Marion Rodewald

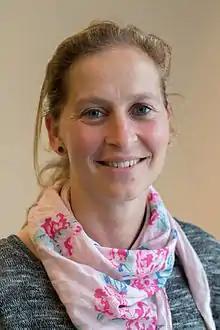
Rodewald in 2014

Marion Rodewald (born 24 December 1976 in Mülheim an der Ruhr, North Rhine-Westphalia) is a field hockey defender from Germany, who won the gold medal with the German National Women's Team at the 2004 Summer Olympics in Athens, Greece.